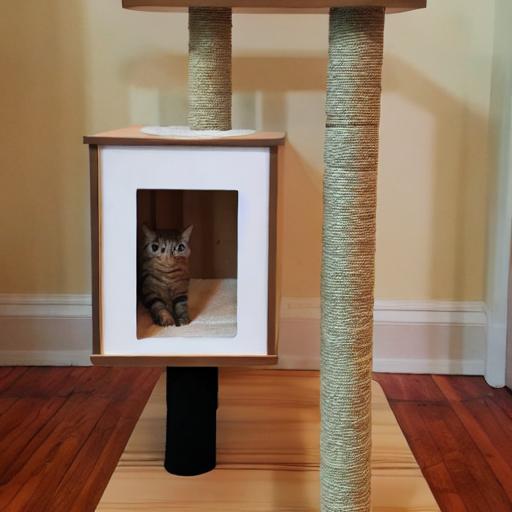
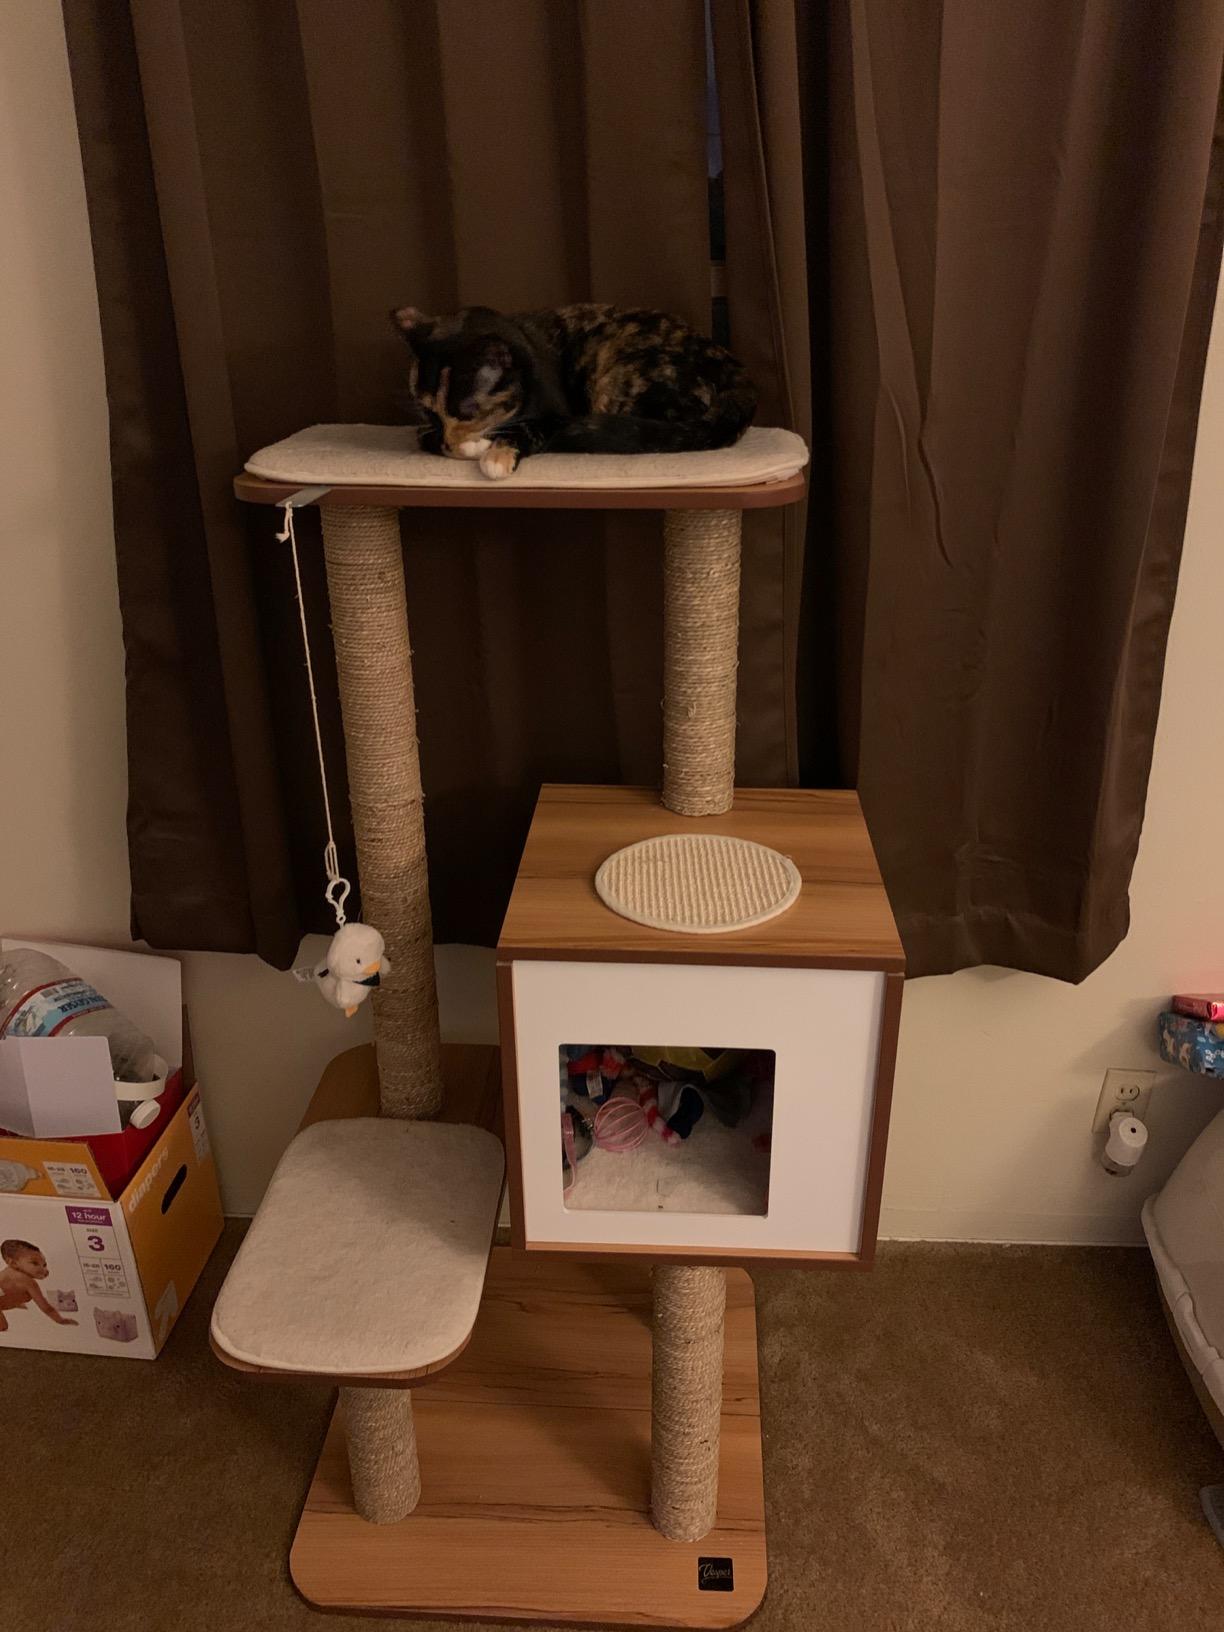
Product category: items_cat tree
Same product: no